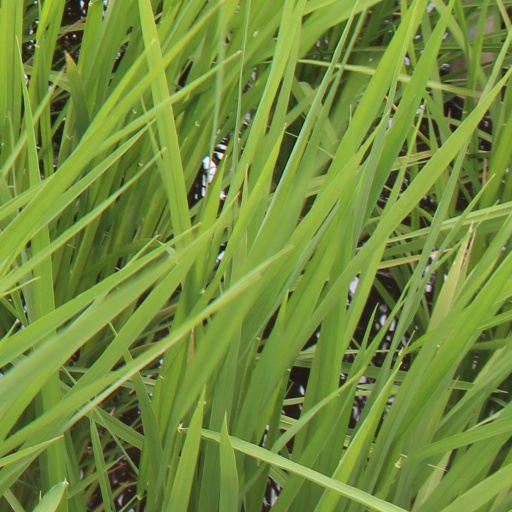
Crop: rice